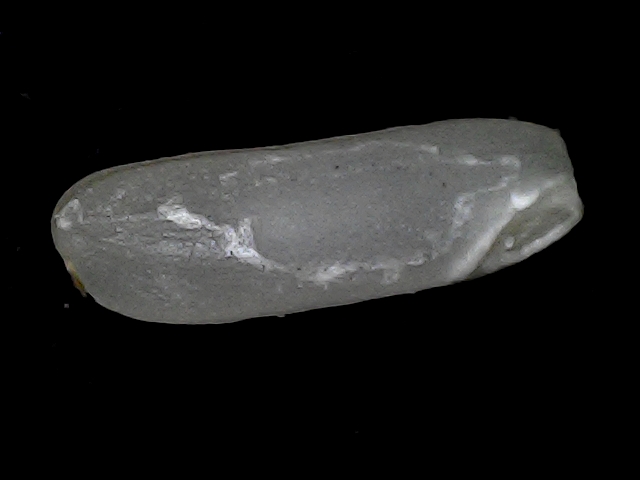
Rice variety: BD75